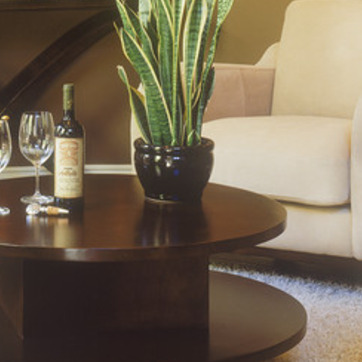
Material: ceramic